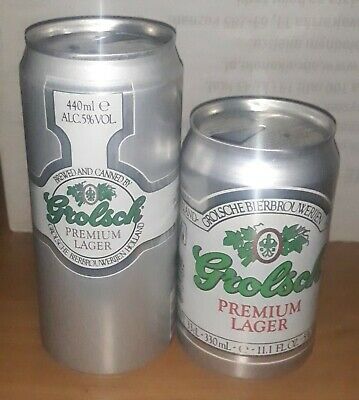
Label: metal